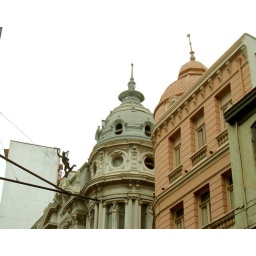
located in Esmeralda street - El Mercurio was the first newspaper in South-America, still published along all Chile.